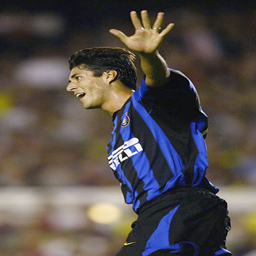
football player celebrates scoring the first goal during the match .